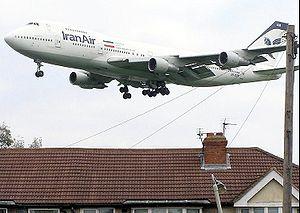
Cet article sur le transport aérien en Iran décrit la flotte aérienne de l'Iran, et donne la liste de ses principaux aéroports et des compagnies aériennes.